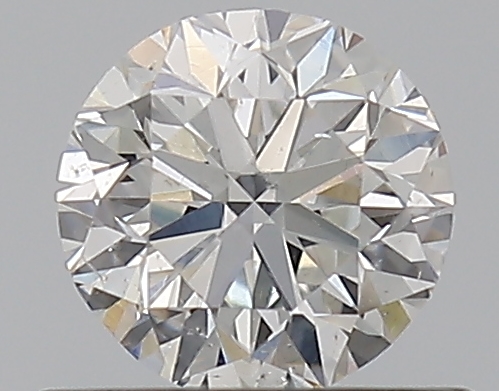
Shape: round
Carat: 0.5
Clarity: SI1
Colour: G
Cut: VG
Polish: VG
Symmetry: VG
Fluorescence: N
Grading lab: GIA
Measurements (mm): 4.9 x 4.96 x 3.19